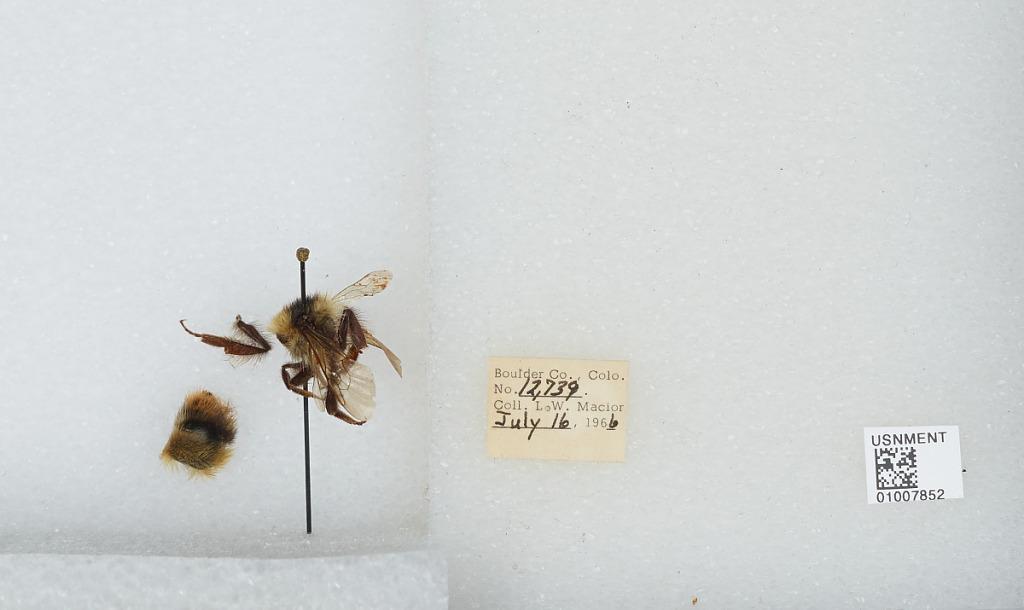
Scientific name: Bombus (Alpinobombus) balteatus Dahlbom
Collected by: L. Macior
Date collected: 1966-7-16
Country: United States
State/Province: Colorado
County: Boulder
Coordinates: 40.0275, -105.252